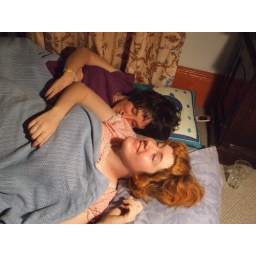
during TINA we stayed on kati + holly super sweet as free beach side terrace bedroom floor. photo by holly